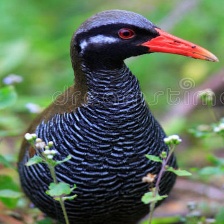
Species: OKINAWA RAIL
Scientific name: GALLIRALLUS OKINAWAE
ImageNet parent category: european_gallinule